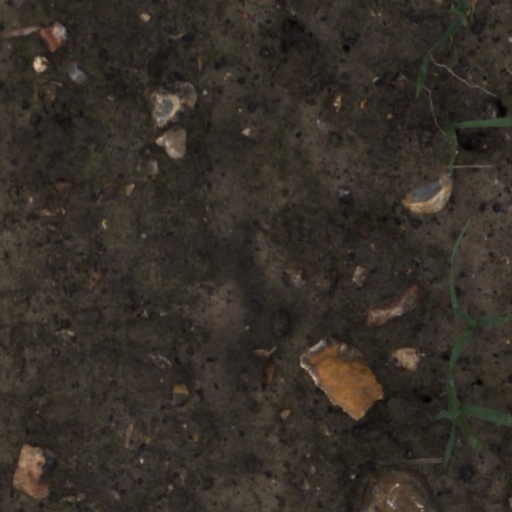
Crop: wheat